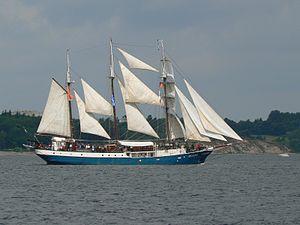
L'Armada de Rouen de 2019 est la septième édition de l'Armada de Rouen se déroulant du 6 au 16 juin 2019 sur les quais de Seine à Rouen. Ce rassemblement maritime fête ses 30 ans d'existence.
L'Atlantis est un trois-mâts goélette néerlandais à coque acier construit en 1906. Il est utilisé comme bateau-phare à moteur jusqu'au années 80 ou il est aménagé en voilier de croisières.